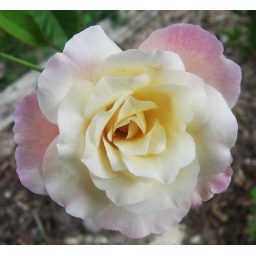
a beautiful rose in my mom's flower bed.